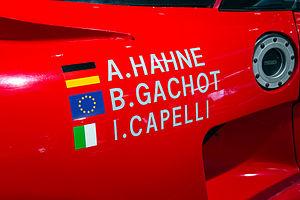
Bertrand Jean Gachot est un ancien pilote automobile franco-belge, né le 23 décembre 1962 à Luxembourg. Malgré une carrière forte de 47 départs en Formule 1 entre 1989 et 1995 et d'une victoire aux 24 Heures du Mans 1991, il est surtout connu pour ses démêlés avec la justice britannique qui permirent à Michael Schumacher d'effectuer ses débuts en F1 en 1991.